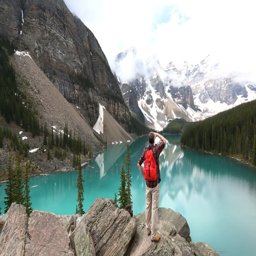
lone male hiker viewing turquoise colored